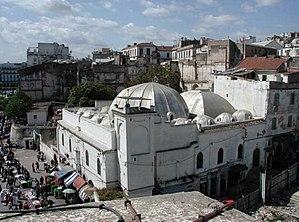
مسجد علي بتشين قبل الترميم]]